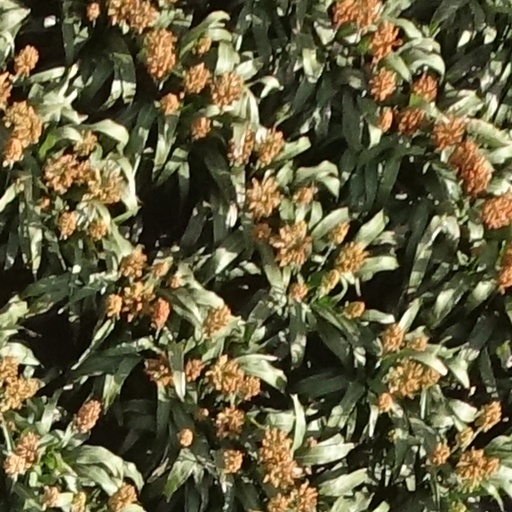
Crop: sorghum